Haliene

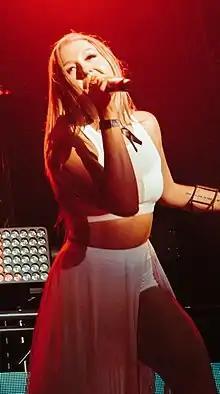
HALIENE performing at EDC in Las Vegas 2017

Kelly Melissa Sweet (born March 29, 1988), known professionally as Haliene (stylized all caps), is an American singer of electropop and electronic dance music. She is known for her vocal collaborations with EDM artists Armin van Buuren, Seven Lions, ATB, Ferry Corsten, Aly & Fila, Da Tweekaz, and her song with Gareth Emery and Standerwick, "Saving Light", which won the "A State of Trance" award for "Tune of the Year".